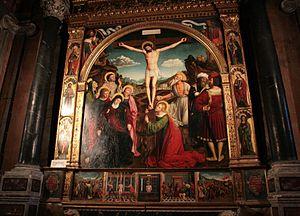
Monastère des Franciscains, Nice (France, Alpes-Maritimes, colline de Cimiez).
Le monastère de Cimiez a été fondé au VIIIᵉ siècle par les moines bénédictins, puis reconstruit par les moines de l'abbaye de Saint-Pons, et il rassemble l'église Notre-Dame-de-l'Assomption et le musée franciscain qui retrace la vie franciscaine à Nice depuis le XIIIᵉ siècle.